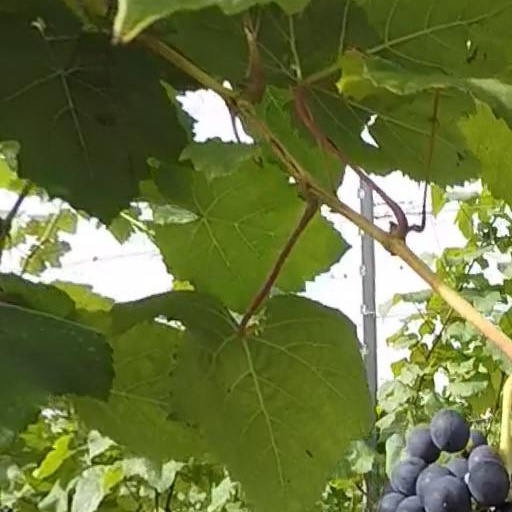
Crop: grape